Comfort

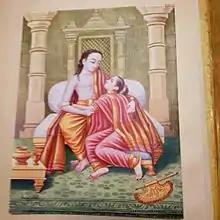
Rama comforts Sita

Psychological research has explored various aspects of comfort, suggesting that while individual experiences of comfort are highly subjective, certain patterns have emerged. Commonly studied forms of physical comfort include contact comfort, comfort food, and thermal comfort. These categories have been identified across multiple studies as recurring factors in how individuals perceive and respond to comfort stimuli.